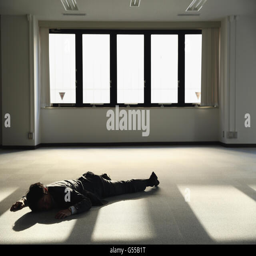
young businessman dead on the floor of an empty office